Katarina Bogdanović

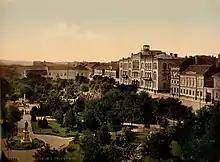
University of Belgrade

Deciding after two years to continue her education, Bogdanović returned to the capital and enrolled at the University of Belgrade intent on studying philosophy, languages (English, French, and German), and literature. Her parents, especially her father, did not agree with her decision to leave teaching and her mother could not understand why she refused to marry. Her relationship with her family was strained and she rarely wrote to them. She wrote in her diary that marriage was not a natural state, but one designed to enslave women and keep them chained to their spouse. She also wrote that with marriage, she would have to have had children, which would have prevented her from furthering her education or traveling. Bogdanović's choices meant that she was largely responsible for financing her own education. She studied under Branislav Petronijević and Jovan Skerlić, who influenced her thoughts on civic responsibility. During her schooling, she began to participate in socialist protests.